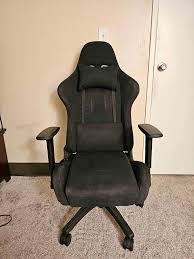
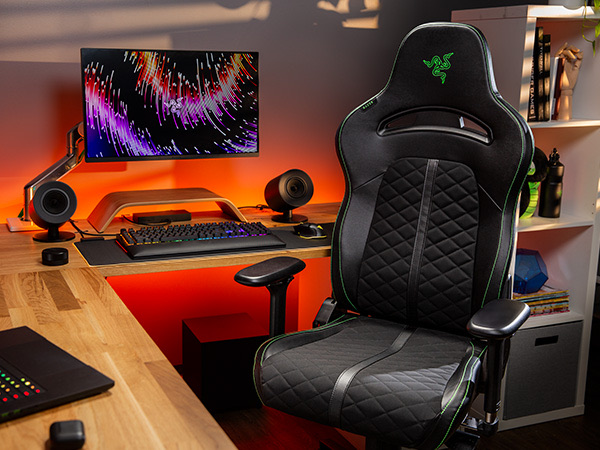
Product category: items_chair
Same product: no